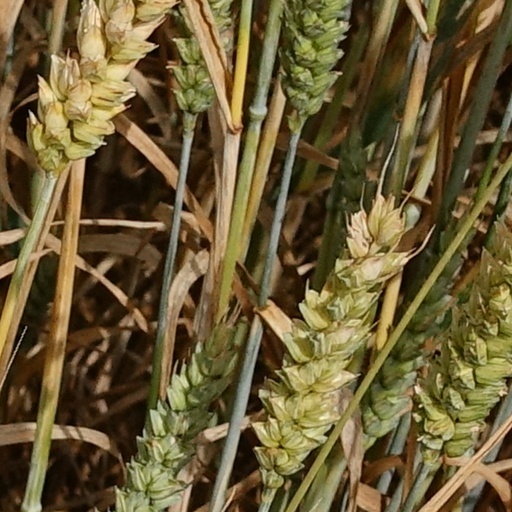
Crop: wheat